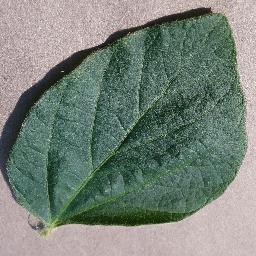
Label: Soybean___healthy